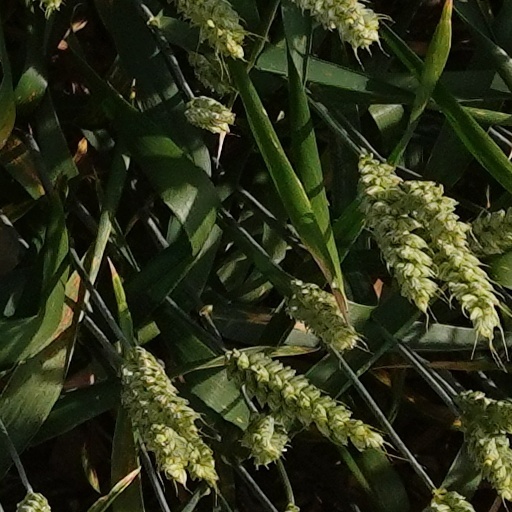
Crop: wheat